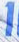
Number: 1